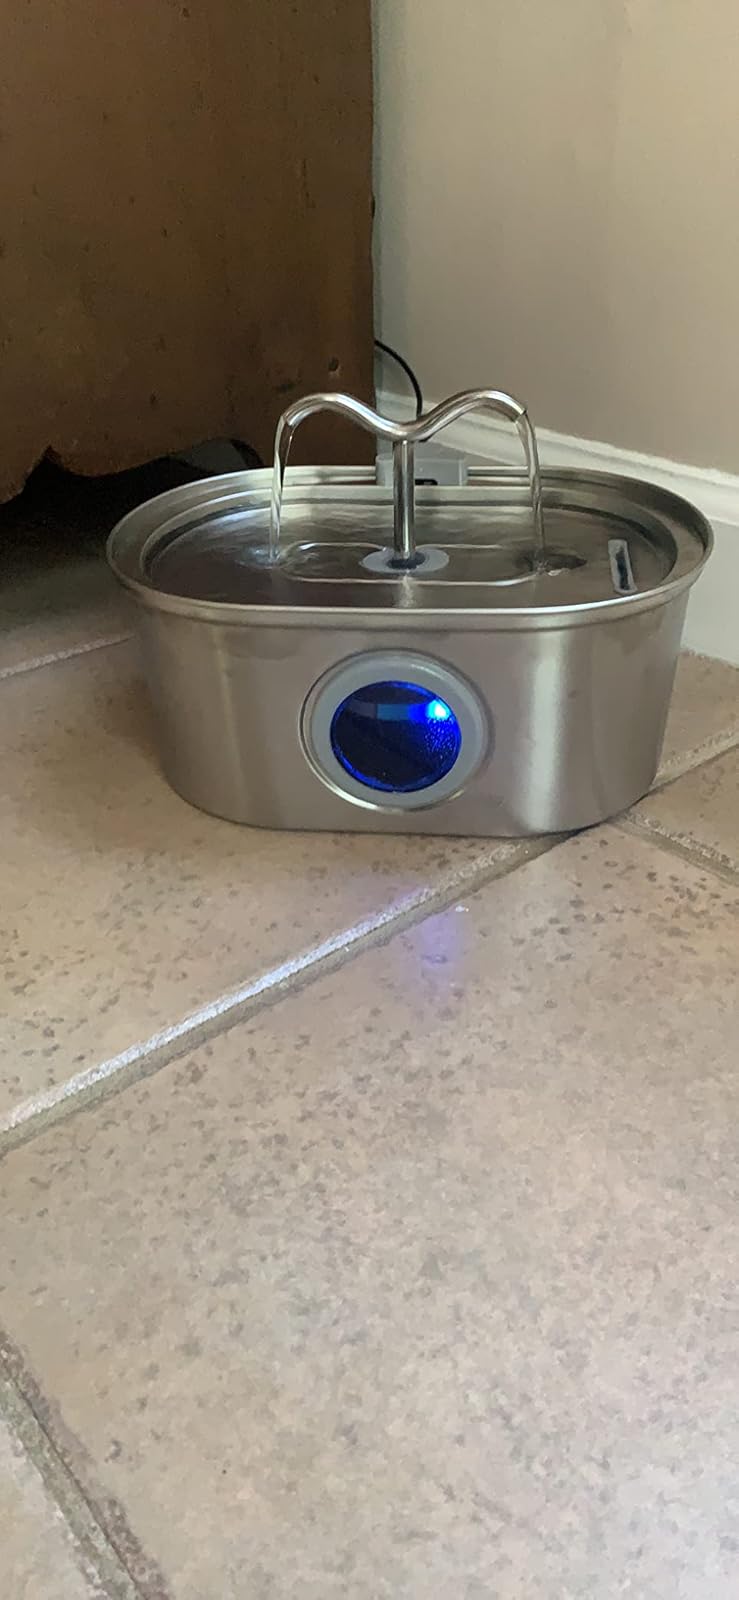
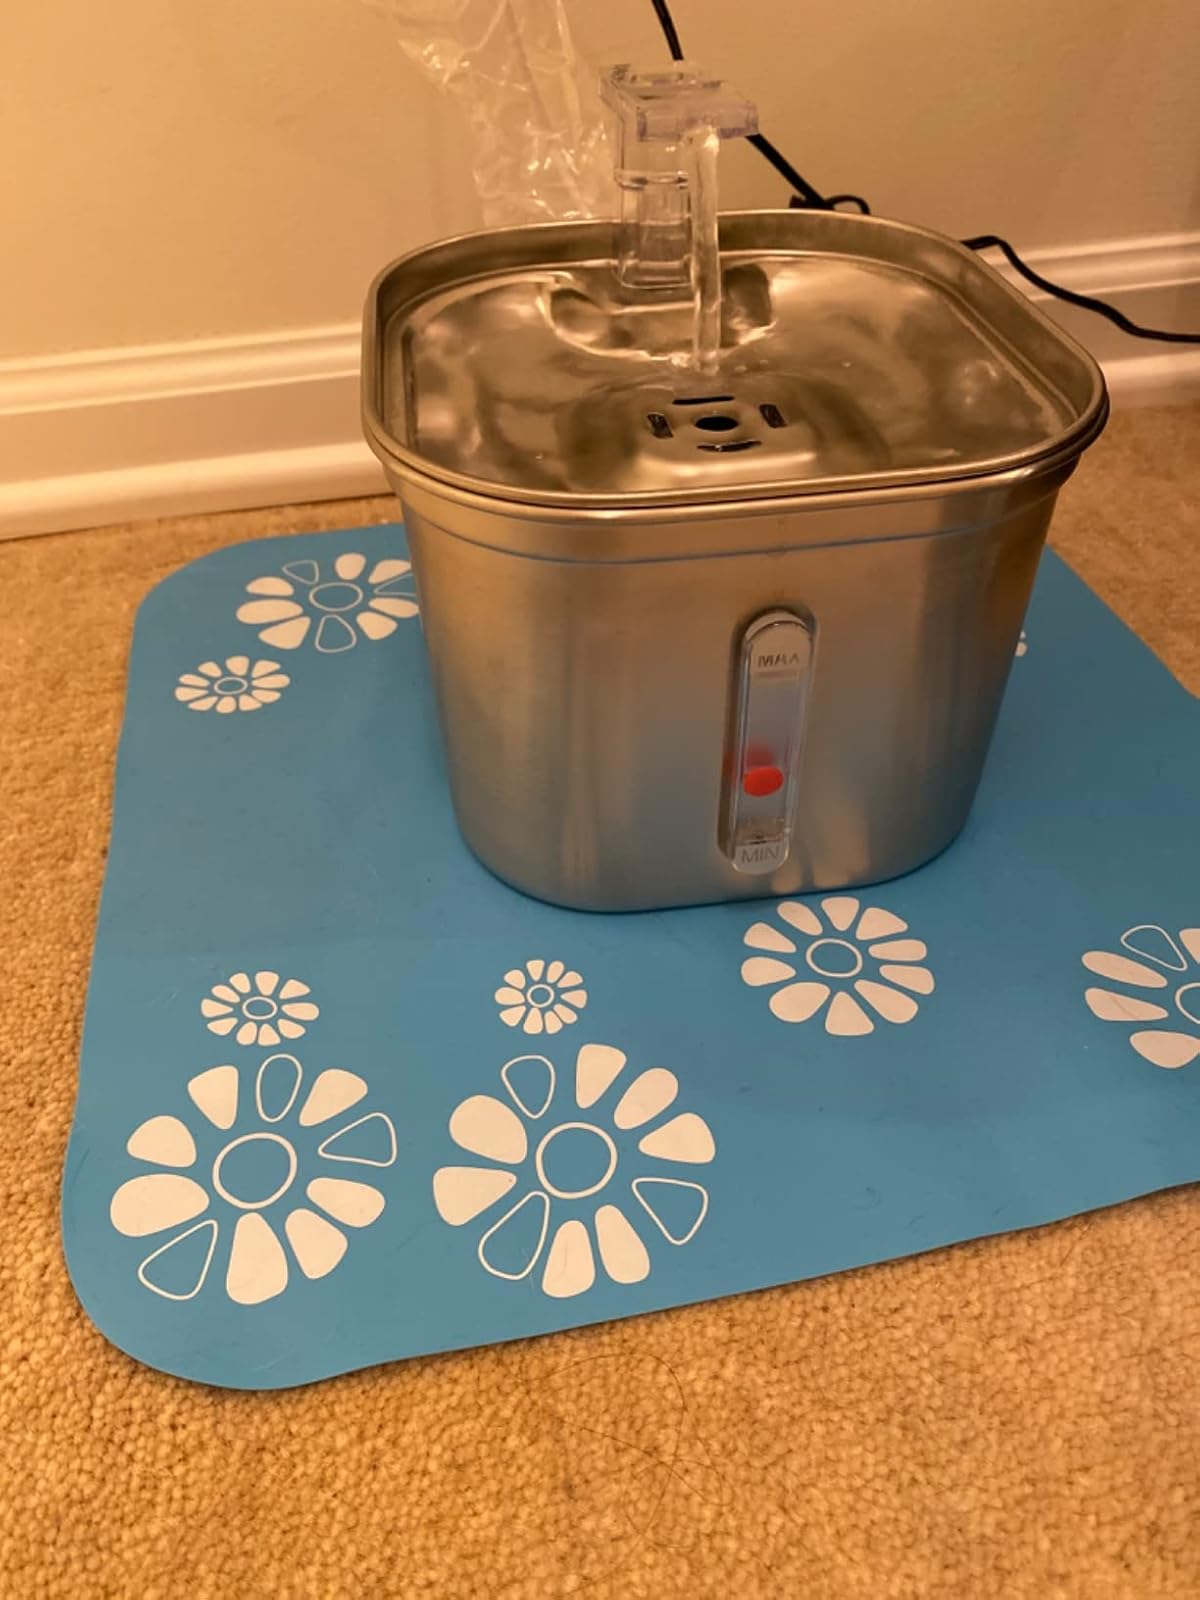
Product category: items_bowl
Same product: no